Eureka Rebellion

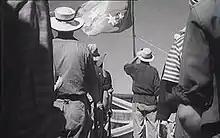
Oath swearing scene from the 1949 film "Eureka Stockade" featuring the Union Jack beneath the Eureka Flag

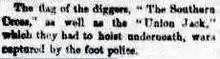
An extract of an "Argus" report, 4 December 1854

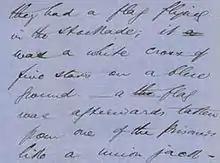
An extract of an affidavit by Hugh King, 7 December 1854

"The Argus" newspaper of 4 December 1854 reported that the Union Jack "had" to be hoisted underneath the Eureka Flag at the stockade and that both flags were in possession of the foot police. Peter FitzSimons has questioned whether this contemporaneous report of the otherwise unaccounted-for Union Jack known as the Eureka Jack being present is accurate. Among those willing to credit the first report of the battle as being true and correct it has been theorised that the hoisting of a Union Jack at the stockade was possibly an 11th-hour response to the divided loyalties among the heterogeneous rebel force which was in the process of dissipating.